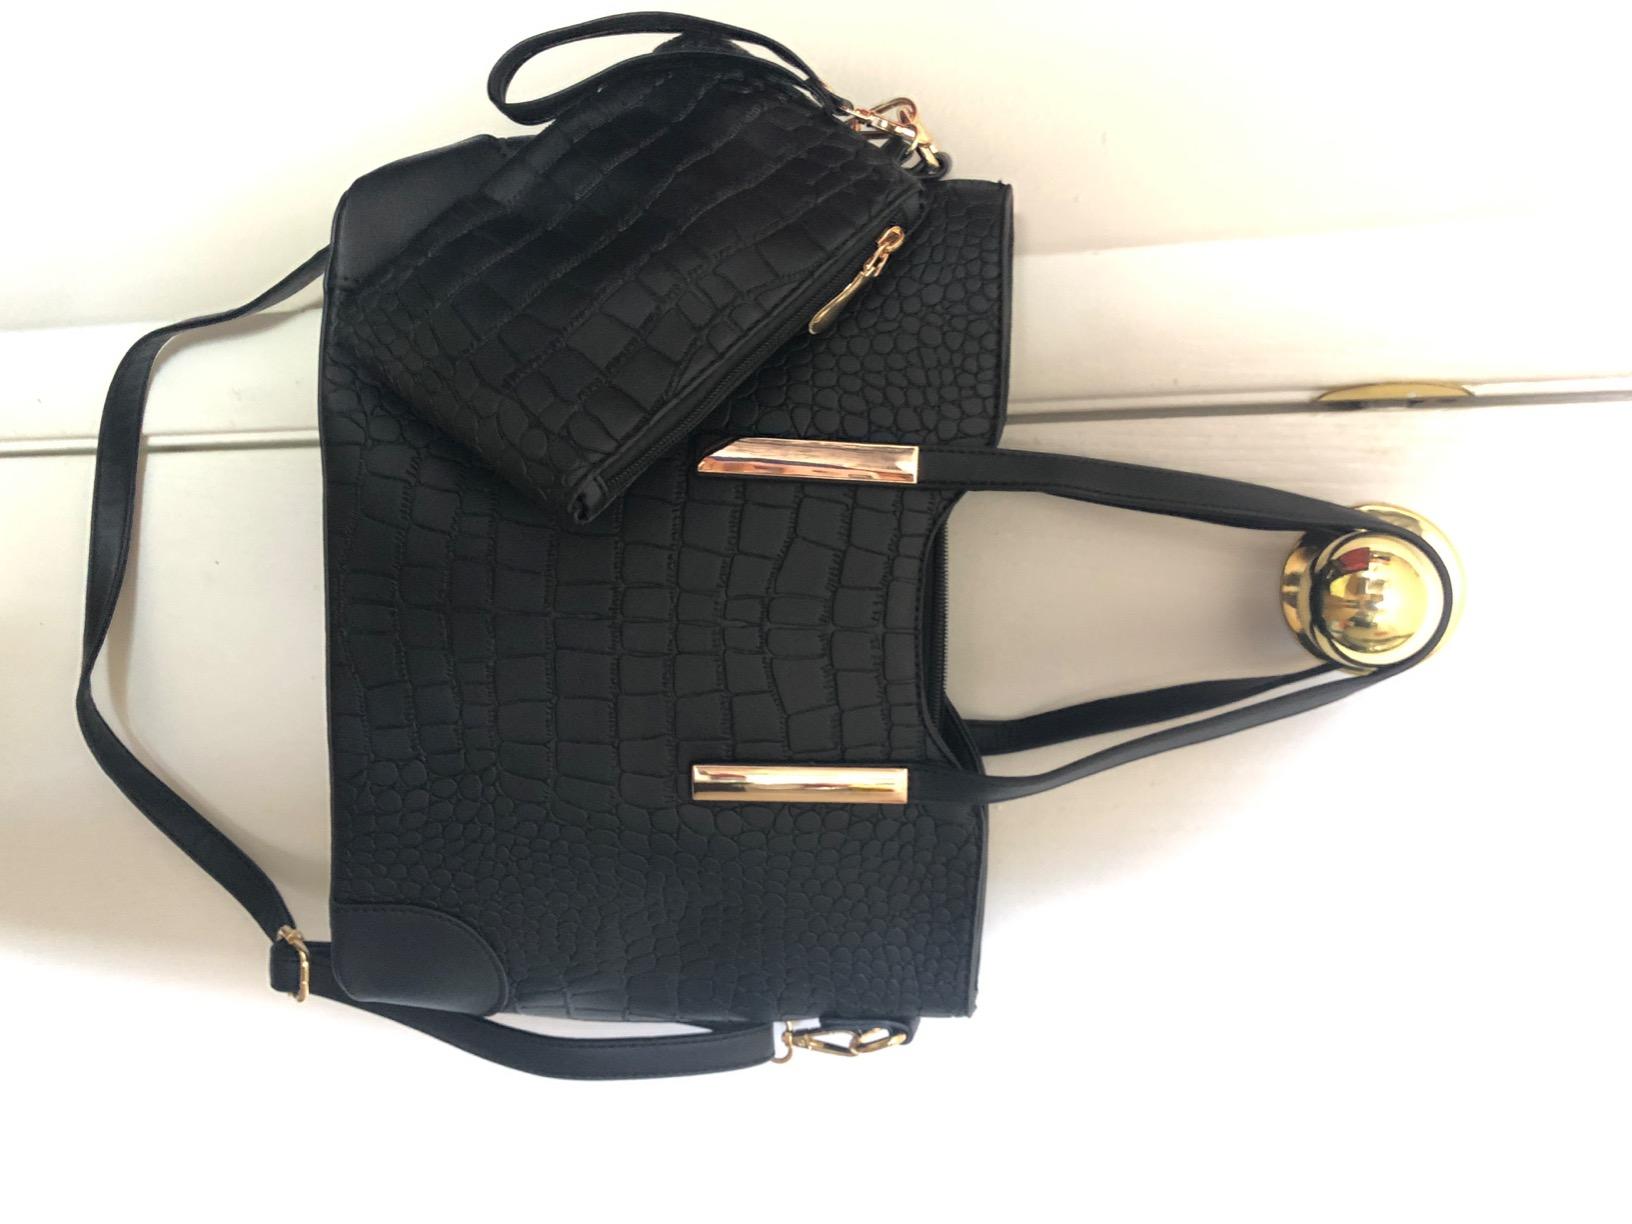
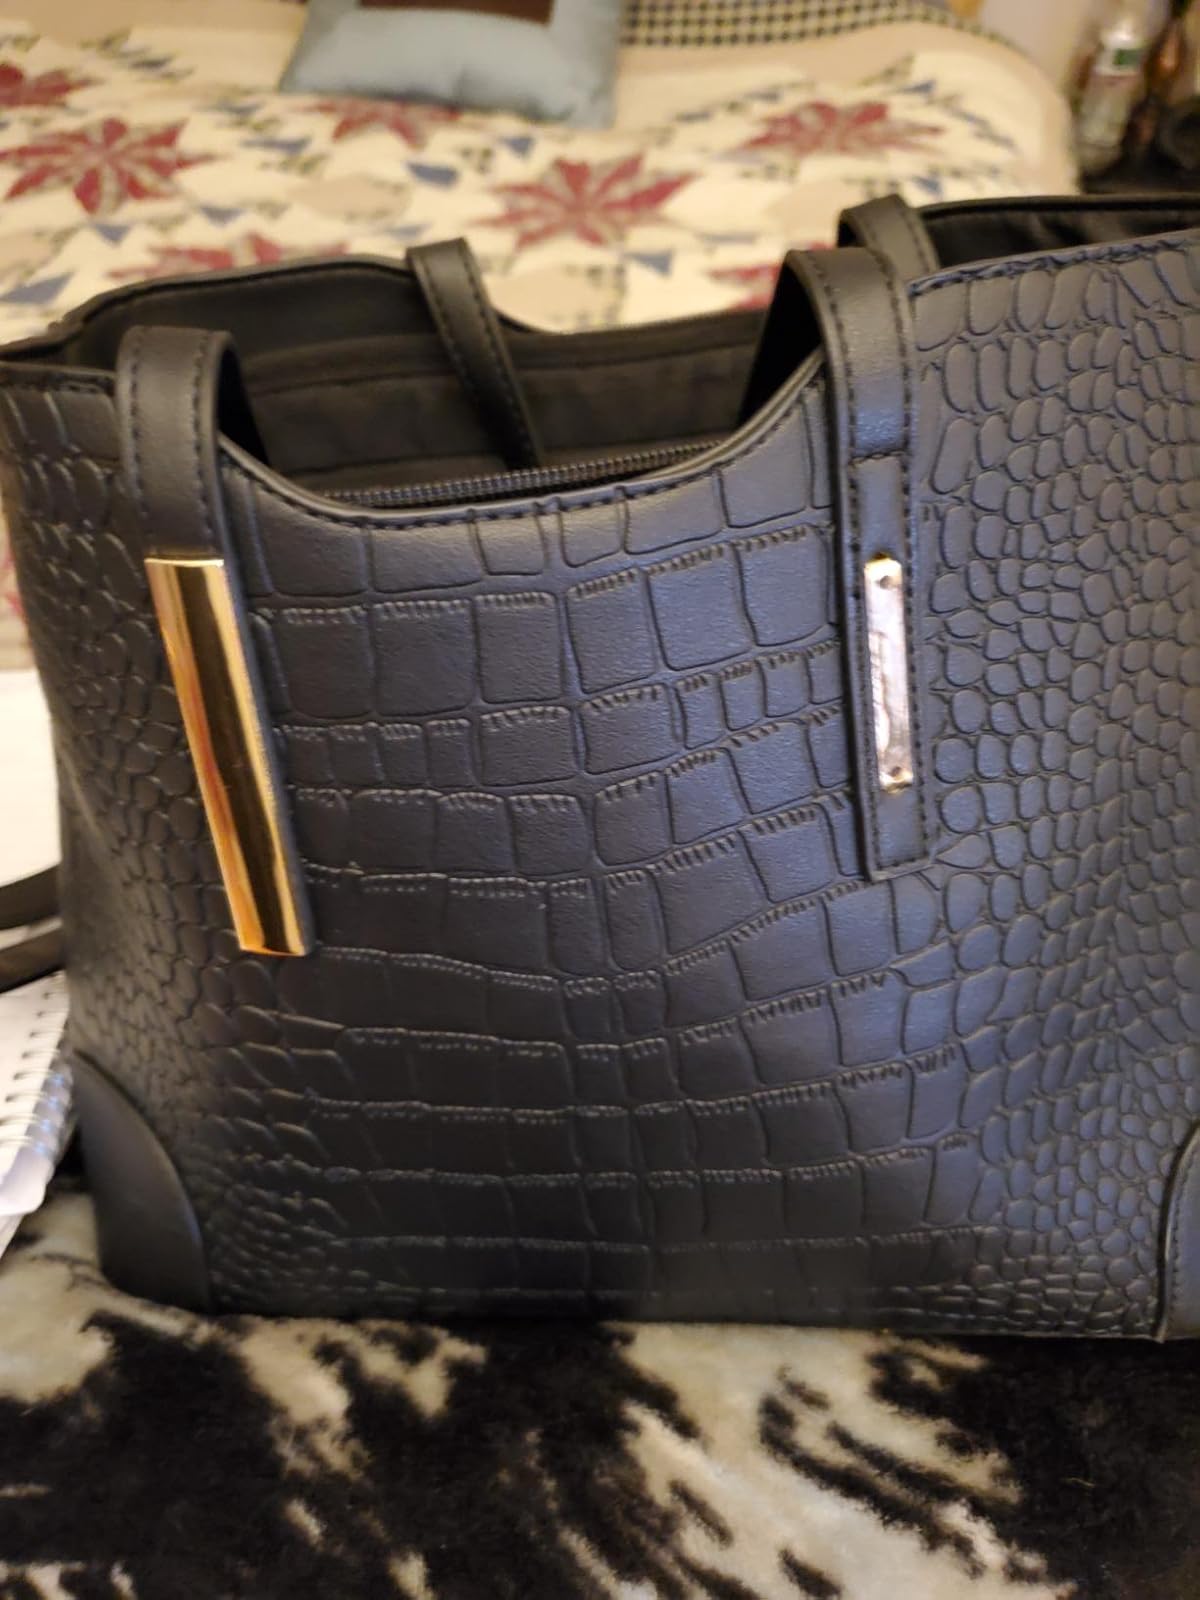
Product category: accessories_handbag
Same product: yes